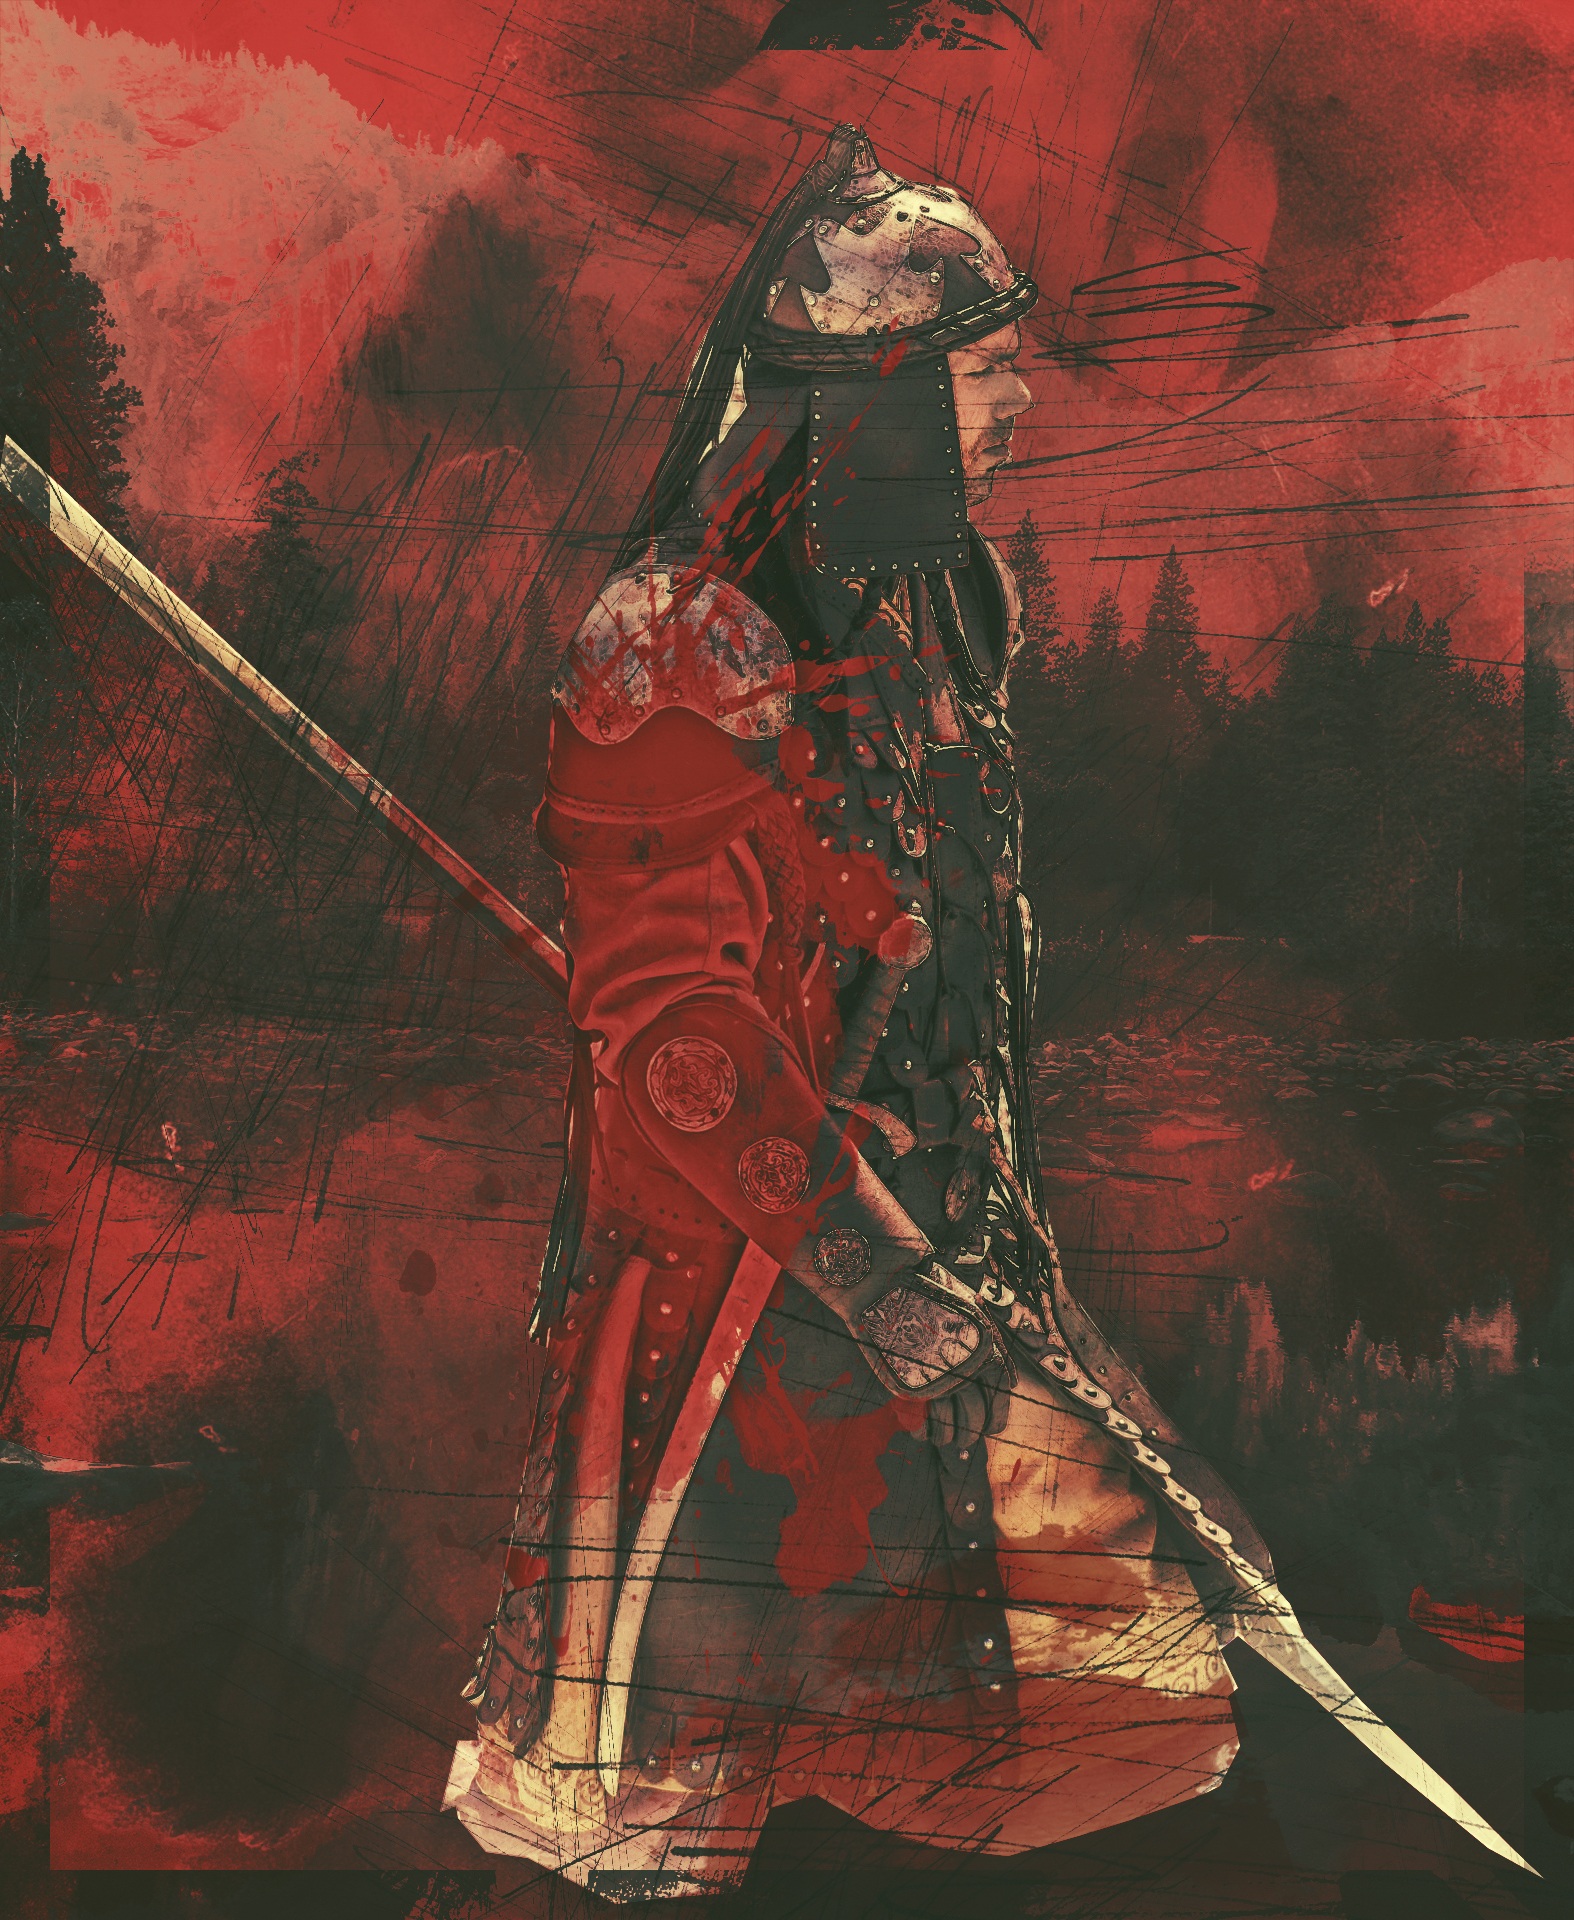
vintage, antique, old, military, soldier, ancient, human, historic, weapon, painting, fight, war, battle, medieval, illustration, helmet, poster, history, bloody, digital art, victory, warrior, armor, digital creation, spear